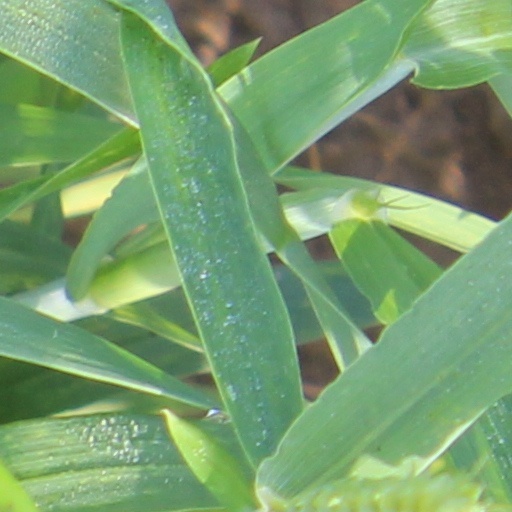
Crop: wheat